St Ia's Church, St Ives

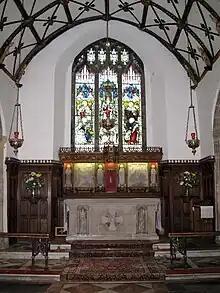
The chancel

The church is dedicated to Ia the Virgin, also known as Ives, supposedly an Irish holy woman of the 5th or 6th century. The current building dates to the reign of King Henry V of England. It became a Church of England parish church in 1826. It was built between 1410 and 1434 as a chapel of ease: St Ives being within the parish of Lelant. The tower is of granite and of four stages (over 80 ft high): the church is large but not particularly high and built in a Devonian style rather than a Cornish one. An outer south aisle was added by the Trenwith family about 1500: this is now the Lady Chapel and contains a statue by Barbara Hepworth.